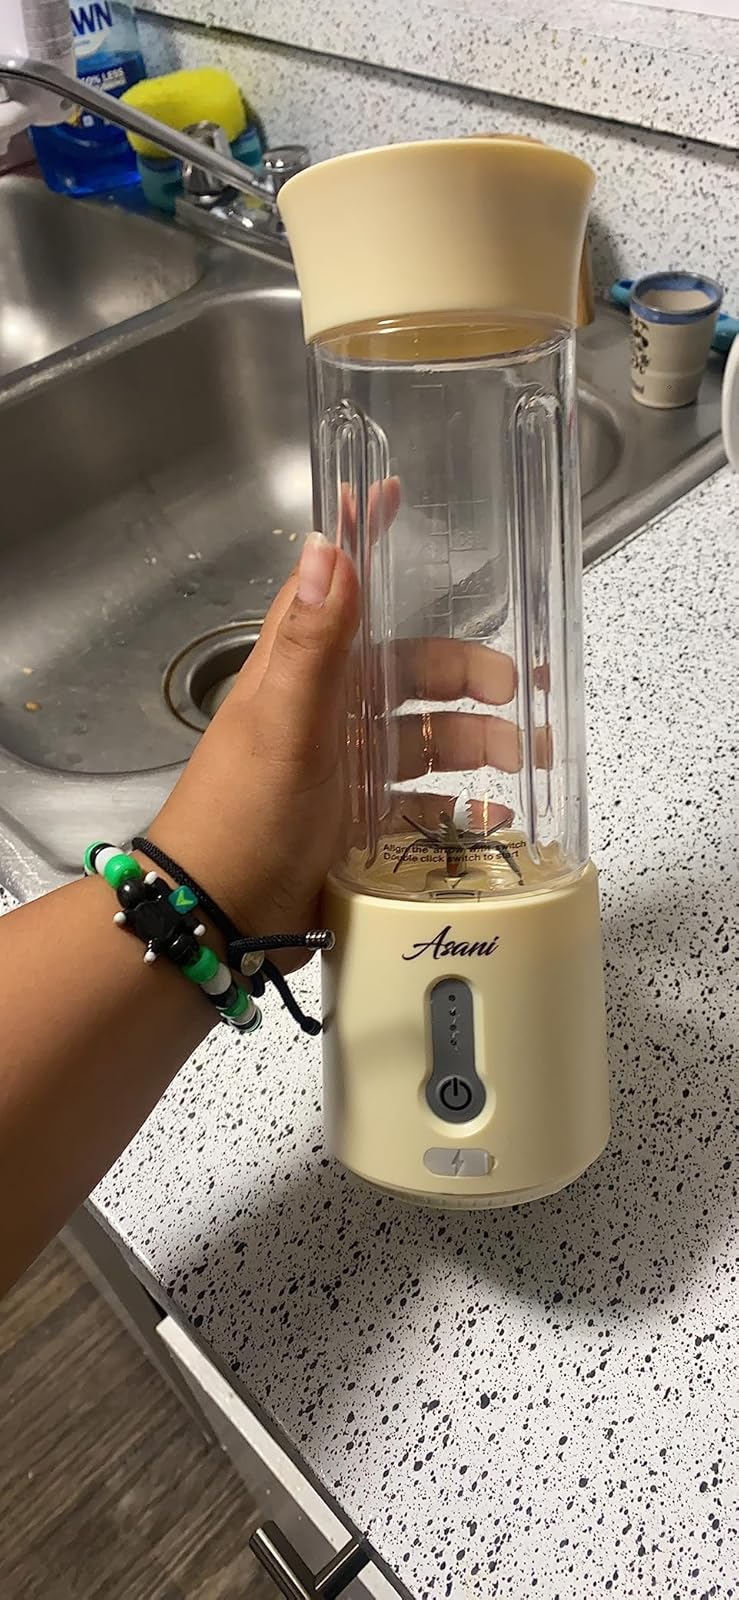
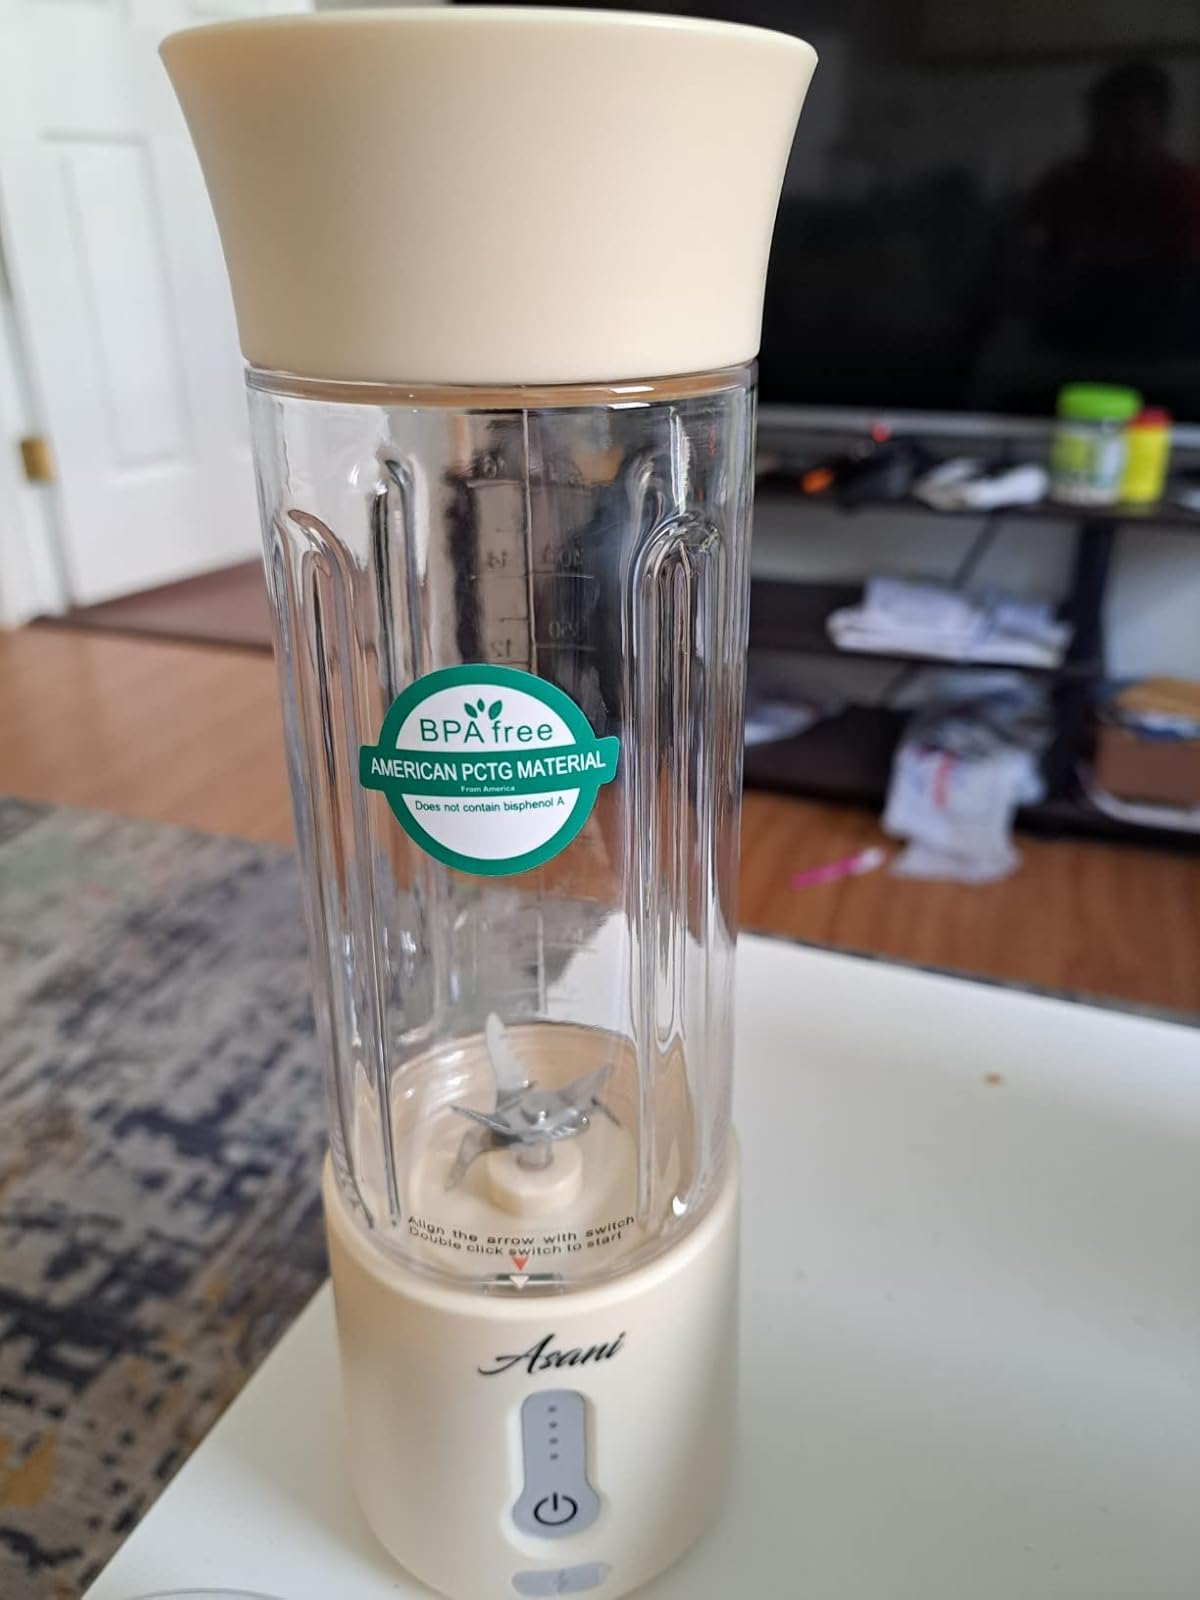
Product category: items_blender
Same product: yes